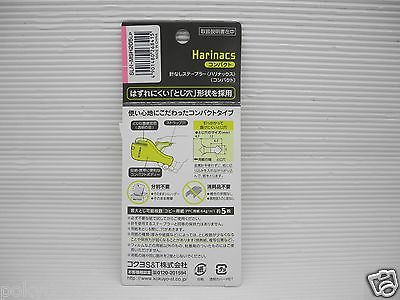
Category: stapler